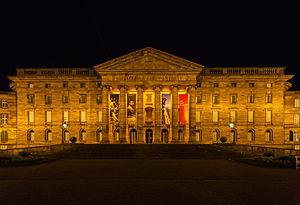
Le château Wilhelmshöhe est un château situé près de Cassel en Allemagne.